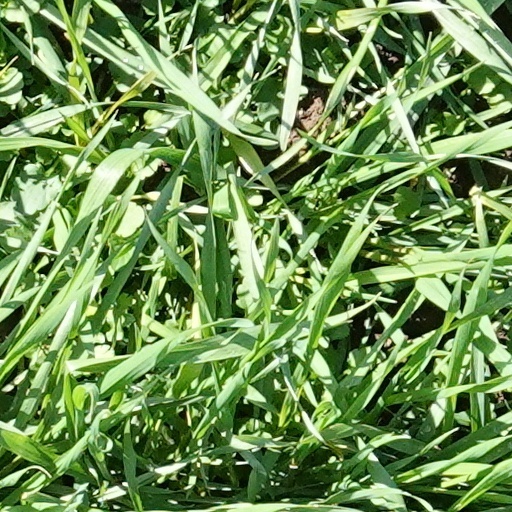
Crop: wheat